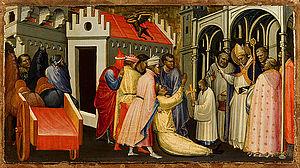
Gabriele Amorth, né le 1ᵉʳ mai 1925 à Modène et mort le 16 septembre 2016 à Rome, est un prêtre paulinien italien. Élève et disciple du père Candido Amantini, il l'assiste à partir de 1986, puis lui succède comme exorciste du diocèse de Rome en 1990. Auteur à succès et fondateur de l'Association internationale des exorcistes, il est, à sa mort, le plus célèbre exorciste de la planète.